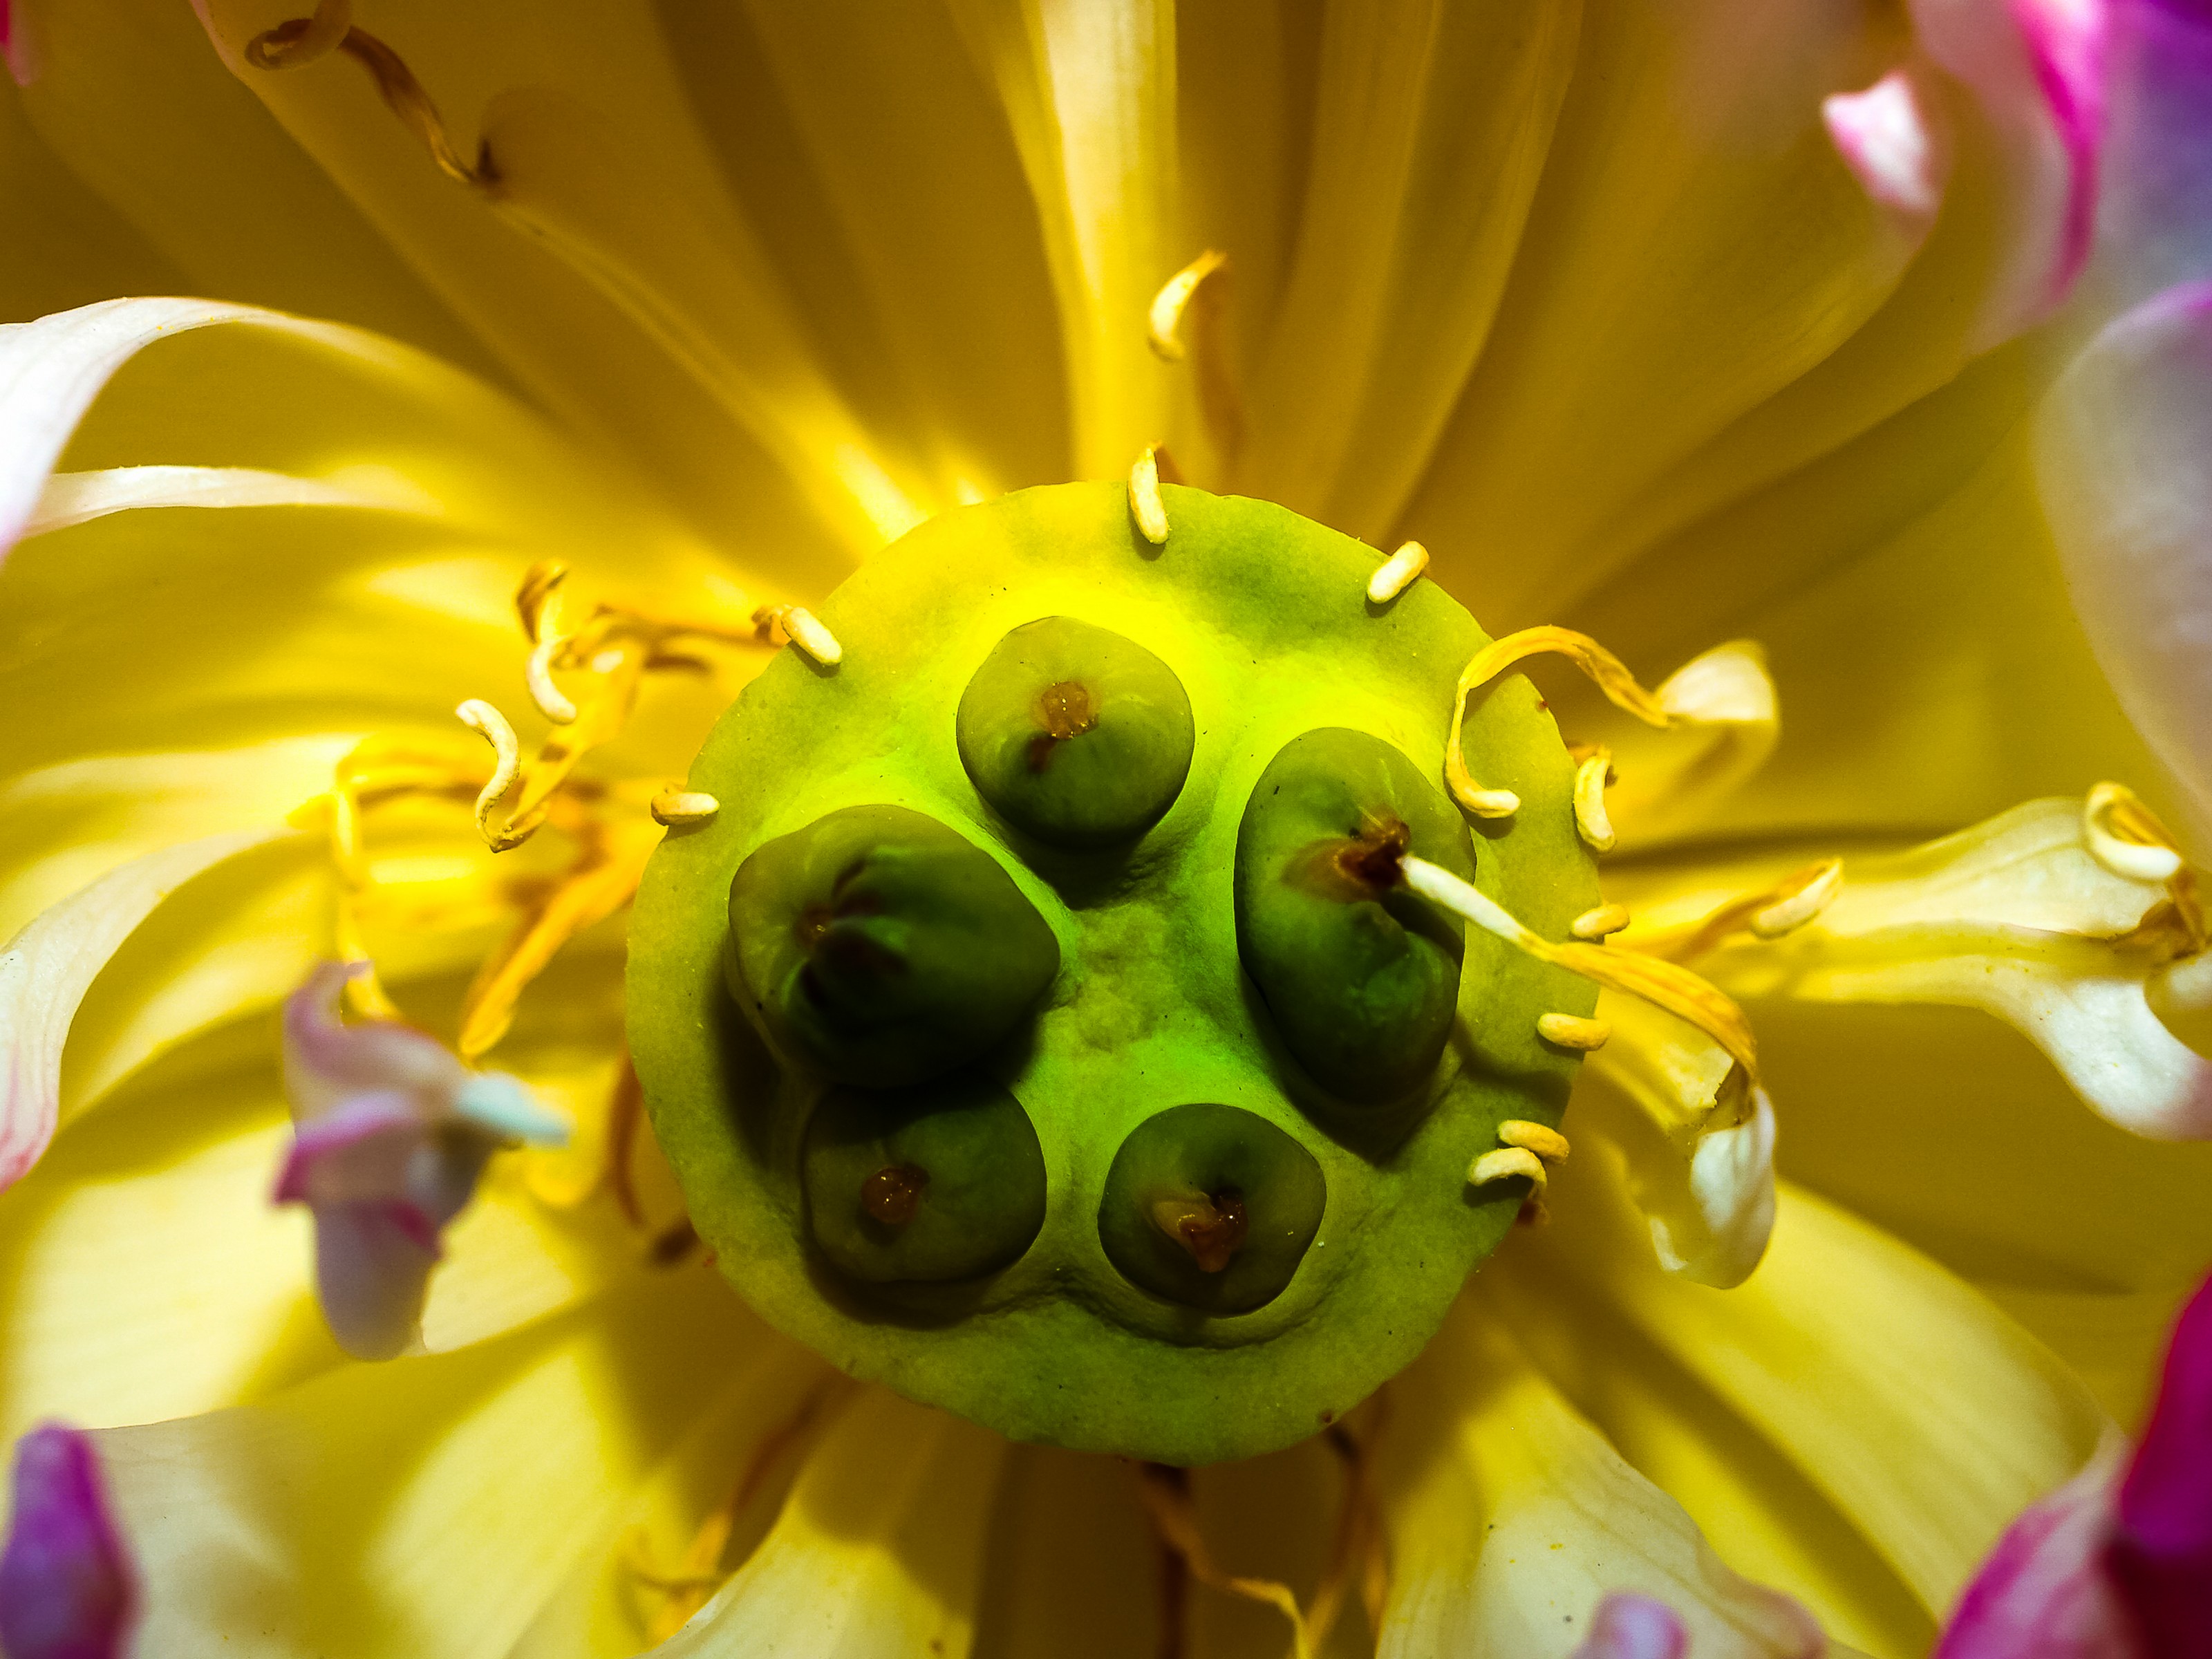
blossom, blue, botanical, bright, brightly, color, colored, drops, flora, flower, formal, garden, green, horizontal, lake, lily, lit, magenta, medicine, monet, multi, nature, ornamental, outdoors, petal, pink, plant, pond, red, reflection, saturated, scene, single, space, surface, tranquil, vibrant, water, white, yellow, macro photography, close up, pollen, organism, plant stem, computer wallpaper